Bronson La Follette

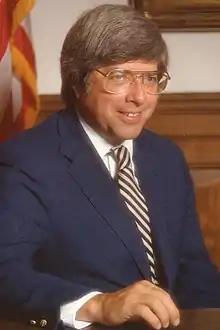

Bronson Cutting La Follette (February 2, 1936 – March 15, 2018) was an American Democratic lawyer and politician. He was the 36th and 39th Attorney General of the state of Wisconsin and was an unsuccessful candidate for Governor of Wisconsin in 1968.